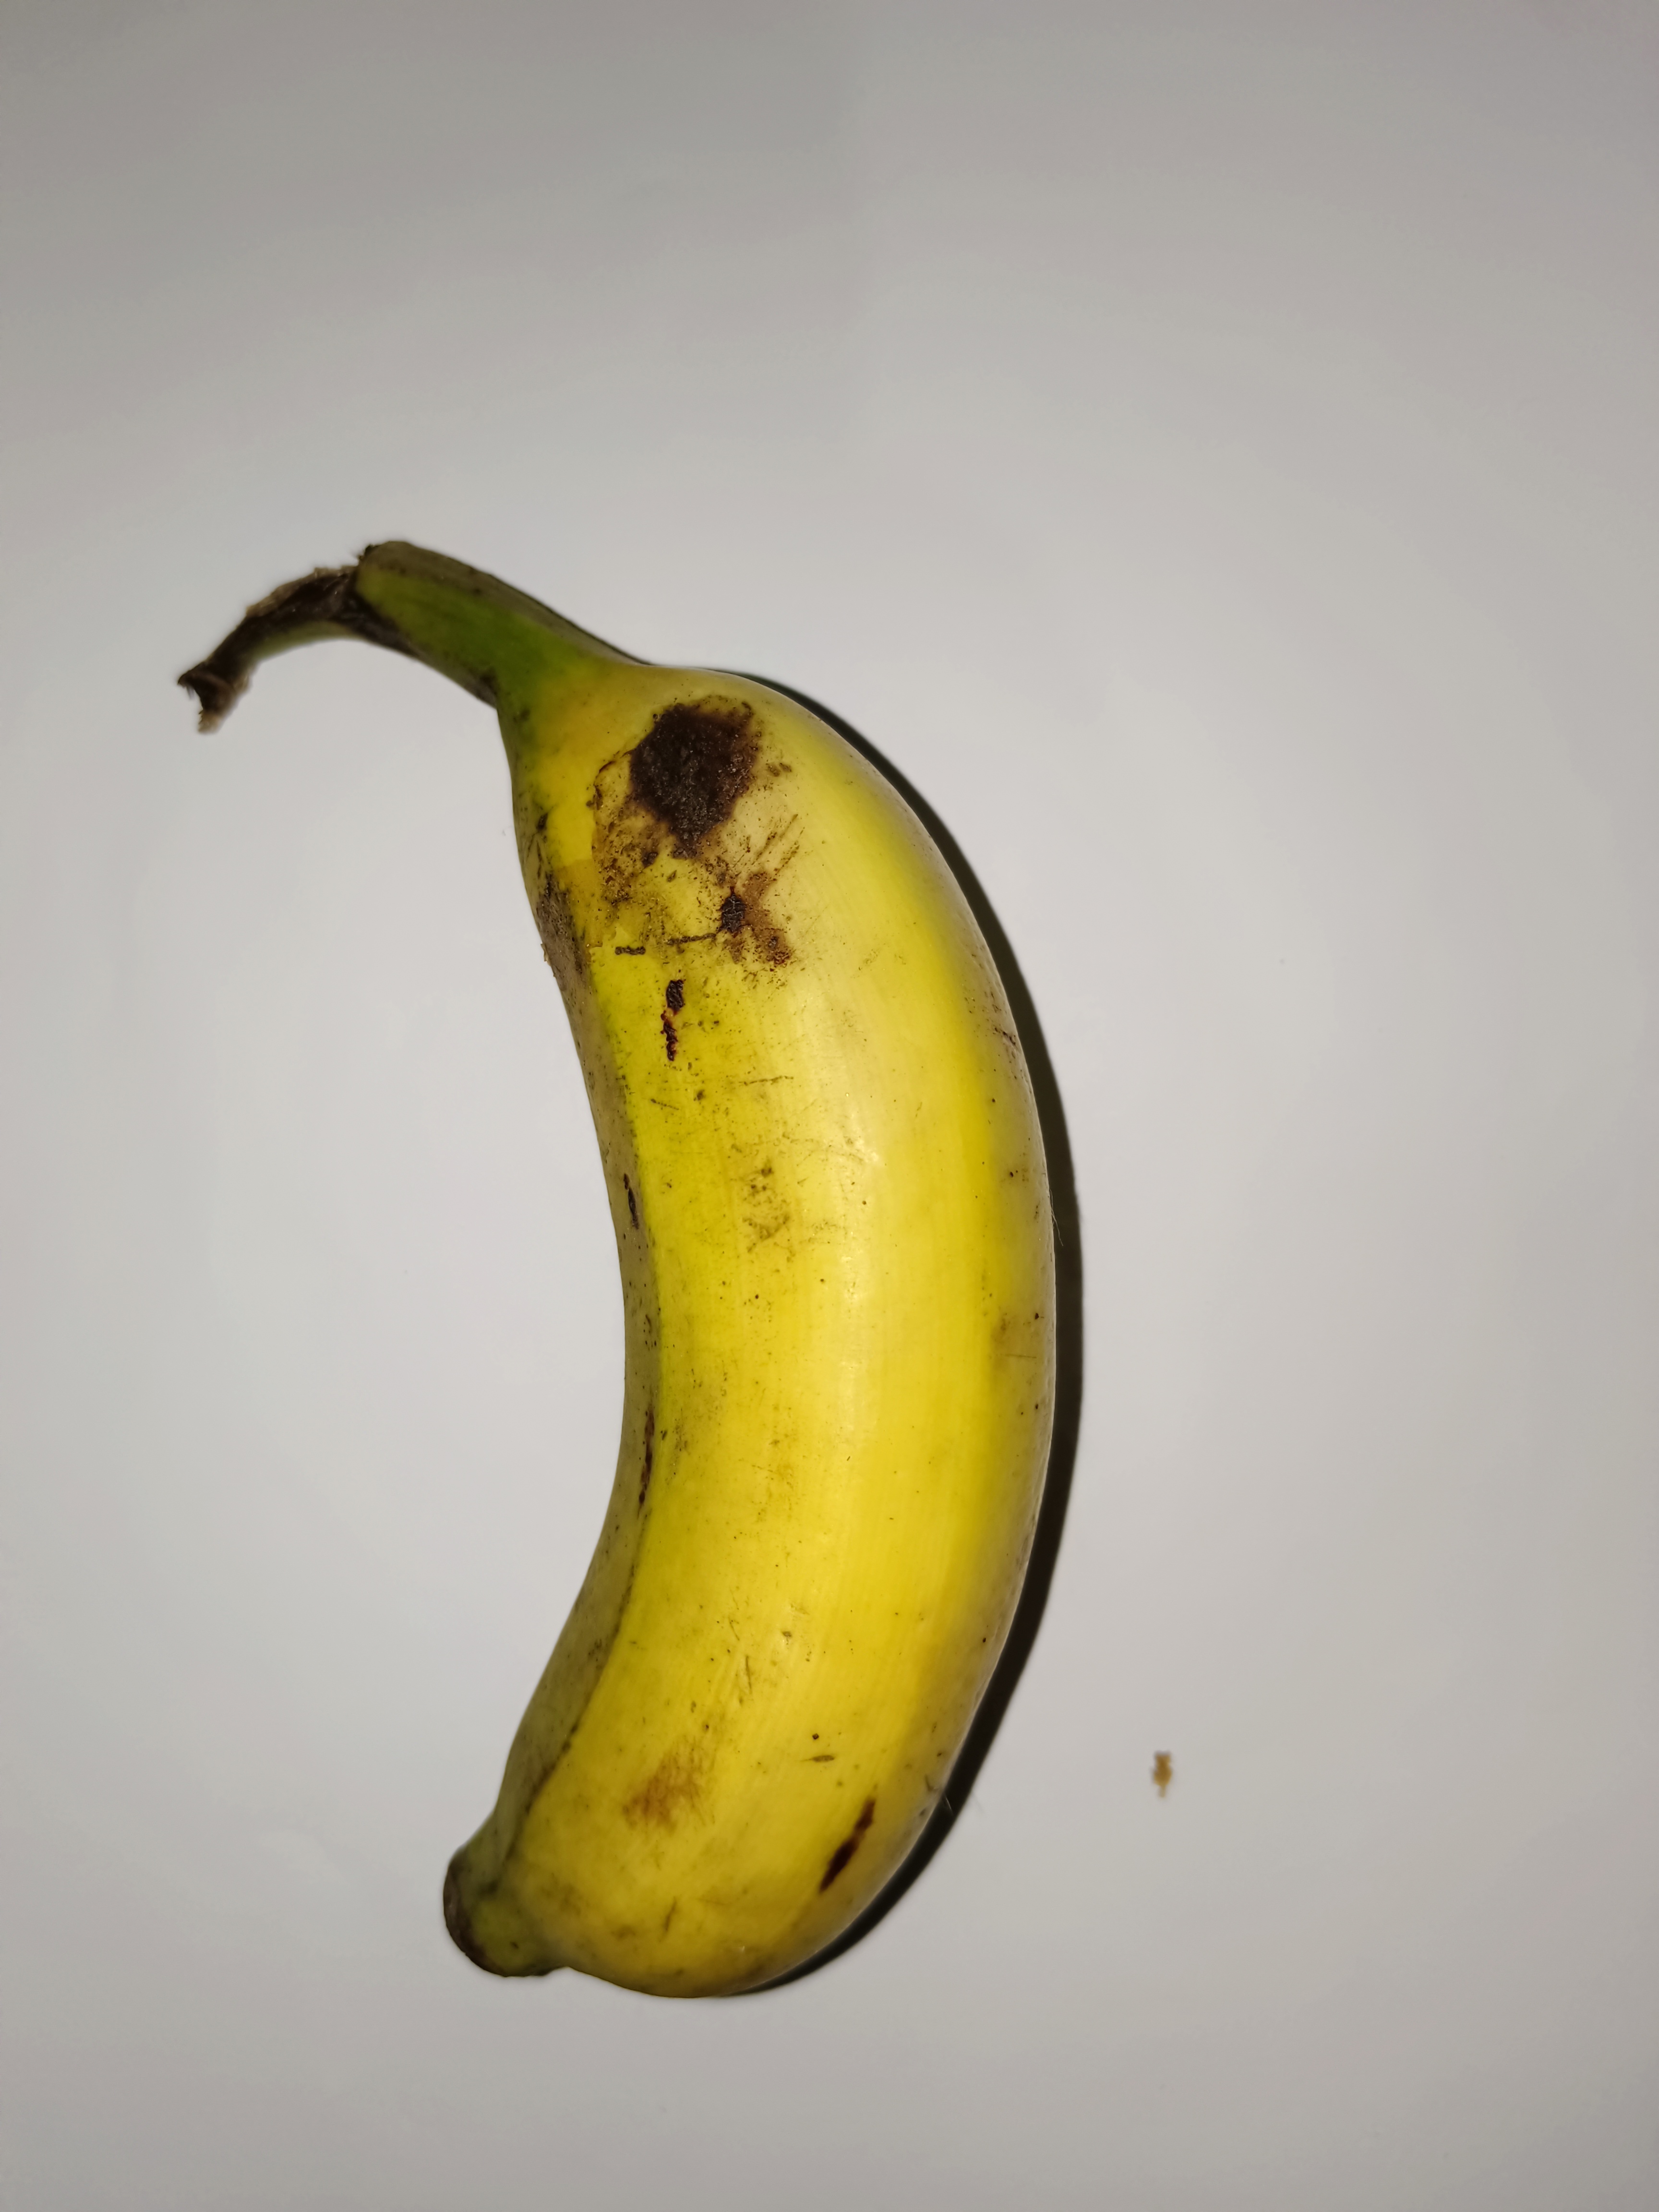
Banana variety: Shobri